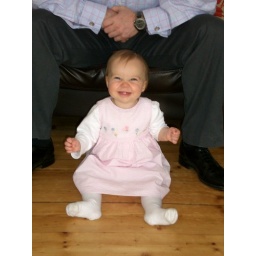
Smiley in pink dress